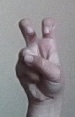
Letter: toot